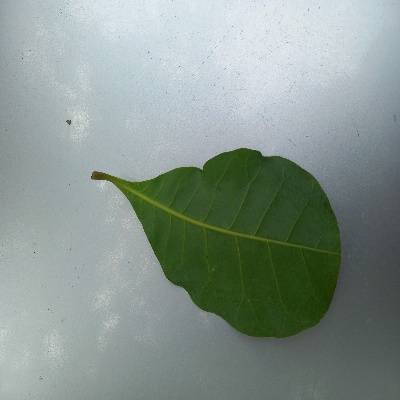
Crop: Cashew
Condition: healthy